Osinów Dolny

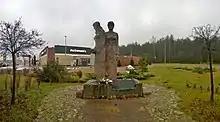
Monument to the Polish 1st Independent Mortar Brigade

Around 967, the area became part of the emerging Polish state. Following the fragmentation of Poland, it formed part of the Duchy of Greater Poland, and later on, it was also part of Brandenburg, Bohemia (Czechia), Prussia and from 1871 to 1945 also Germany, within which it was administratively located in the Frankfurt Region in the Province of Brandenburg.